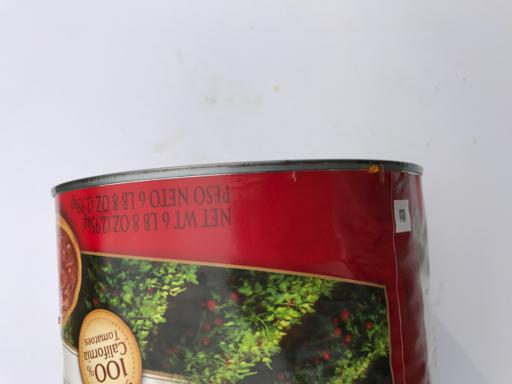
Waste category: metal